Alton Towers

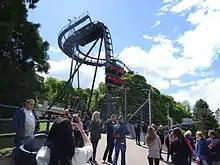
View of Oblivion

X-Sector is themed as a secretive facility, suggested to be subjecting park guests to experimental testing. In 2013 the areas theme was tweaked to include the Ministry of Joy, making guests test subjects for their machines, including The Smiler, which was meant to 'marmalise' riders into forcing a smile.